Francisco Estévanez Rodríguez

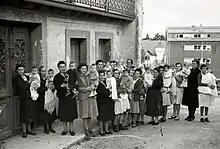
charity action, Spain 1946 (sample)

Estévanez was rumored to marry an unnamed "distinguida señorita" in 1904, but he actually wed in 1911. The bride was Carmen Obesso Palacio (1885-1976), it is not clear whether the same girl as he had been reported to marry 7 years earlier. Related to and Aguilar del Campóo, she was descendant to a prestigious local family of landowners and was Estévanez' distant relative. The couple settled in Burgos at Calle Nuño Basura 16, in the immediate vicinity of the cathedral. They had no own children. However, Francisco and Carmen acted as godparents to tens if not hundreds of children from poor families, which implied financial aid and general assistance; they were first noted in such role in 1914, and later also in 1923, 1944 and 1947.